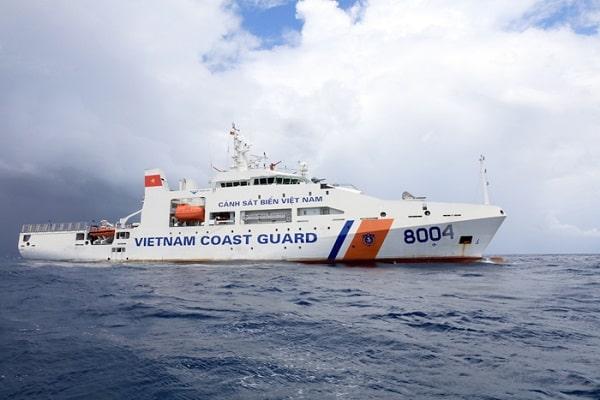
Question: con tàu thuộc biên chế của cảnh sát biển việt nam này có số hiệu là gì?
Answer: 8 004